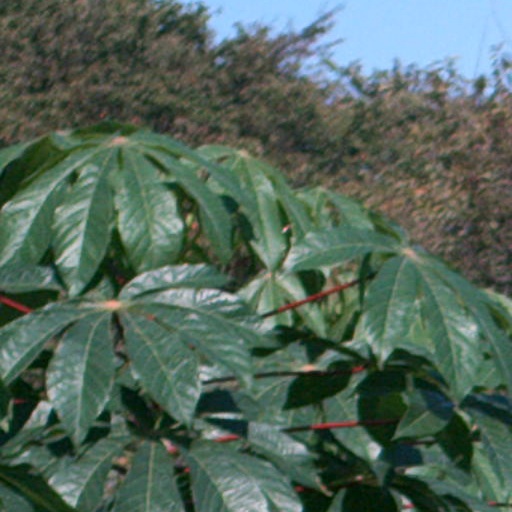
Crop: cassava